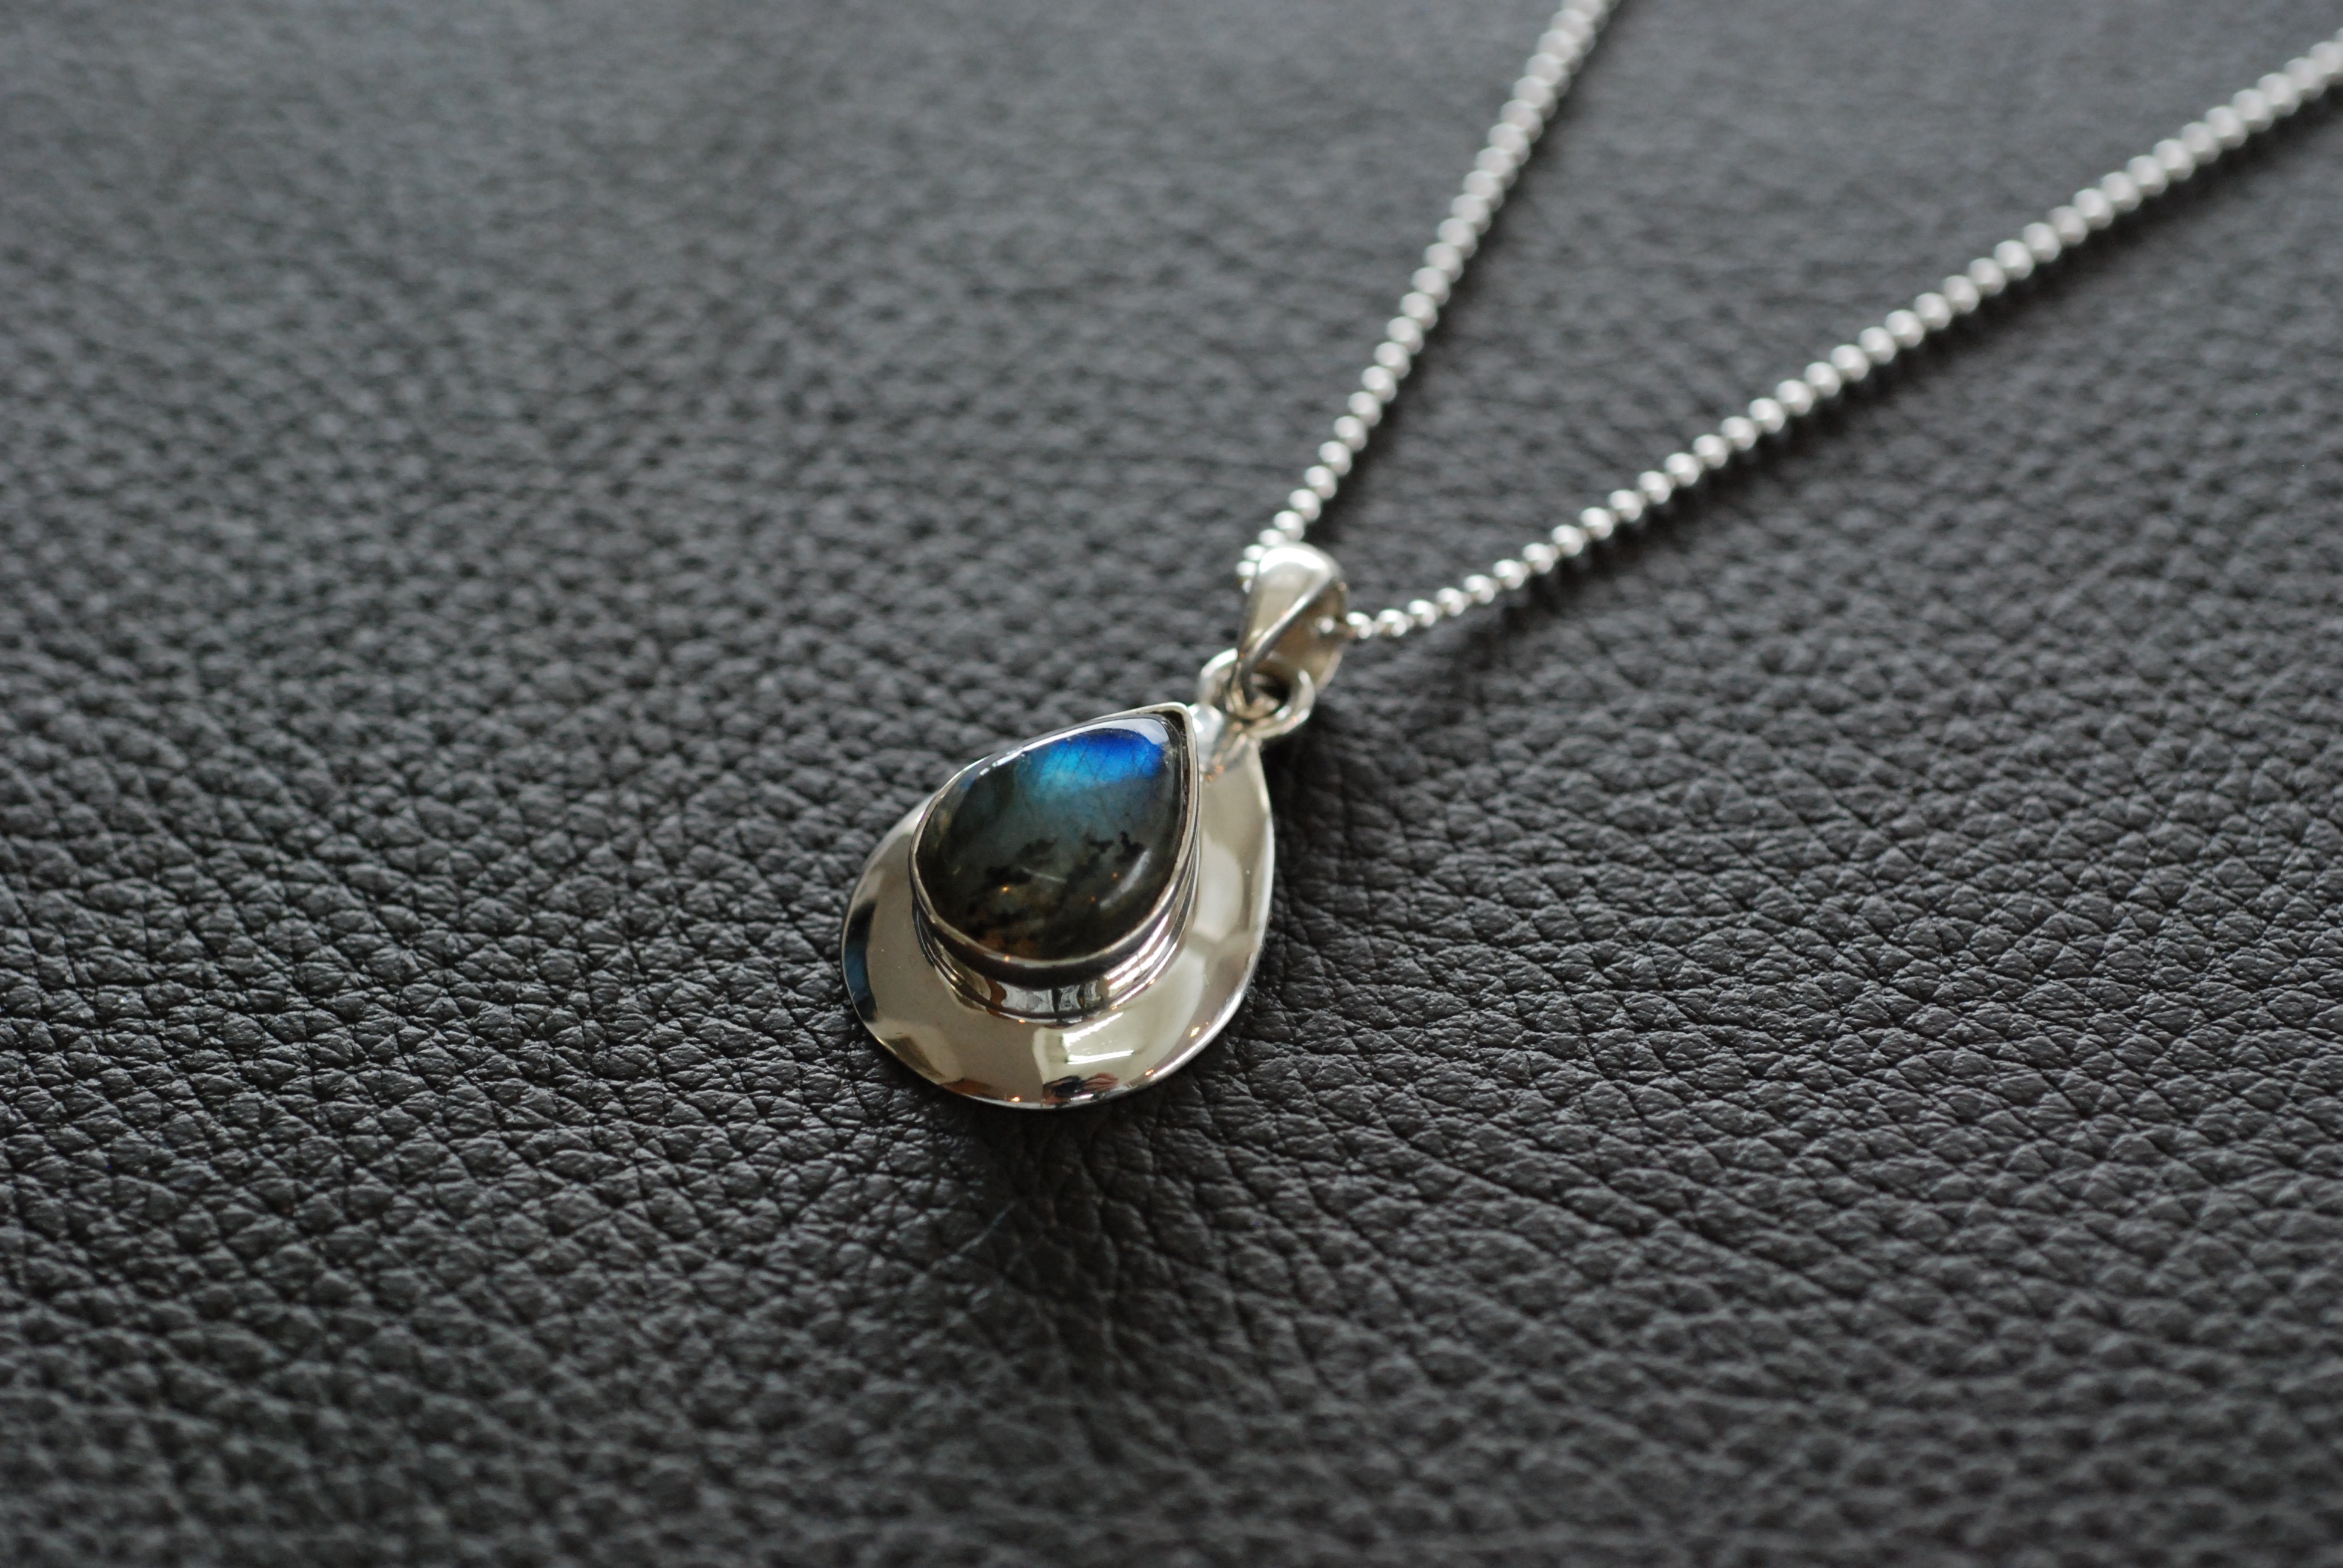
chain, jewelry, necklace, jewellery, silver, earrings, accessories, gemstone, pendant, labradorite, locket, fashion accessory